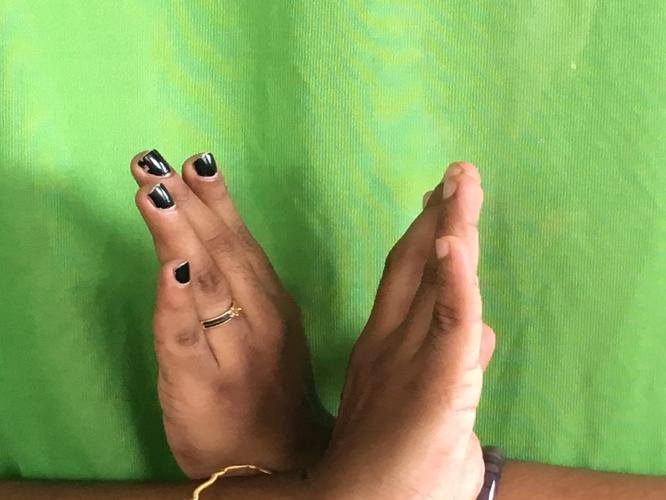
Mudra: Swastikam
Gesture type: double_hand